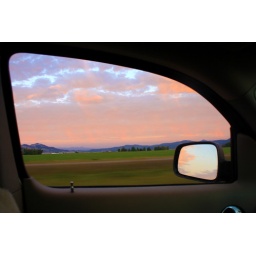
the beautiful green grass and the amazing light pink sky, separated by the far away mountains.. simply stunning